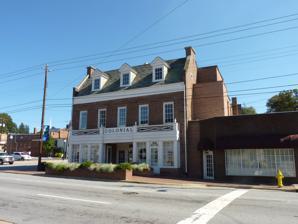
Building: Colonial Theater (Canton, North Carolina)
Country: United States of America
Year built: 1932
Historic movie theater in North Carolina, US United States historic place Colonial Theater U.S. National Register of Historic Places U.S. Historic district Contributing property Colonial Theater, October 2011 Show map of North Carolina Show map of the United States Location 55-57 Park St., Canton, North Carolina Coordinates 35°31′56″N 82°50′24″W / 35.53222°N 82.84000°W / 35.53222; -82.84000 Area 0.8 acres (0.32 ha) Built 1932 Architect Benton & Benton Architectural style Colonial Revival NRHP reference No. 00000226 Added to NRHP March 15, 2000 The Colonial Theatre is a historic movie theater located at Canton , Haywood County, North Carolina . It was designed by Benton & Benton and built in 1932.  It is a 2 1/2-story, five bay Colonial Revival -style brick building.  The theater auditorium has 650 seats, including the auditorium and the balcony. The Colonial Theater has been renovated and is now used for concerts, movies, and plays. It was listed on the National Register of Historic Places in 2000. It is located in the Canton Main Street Historic District . References